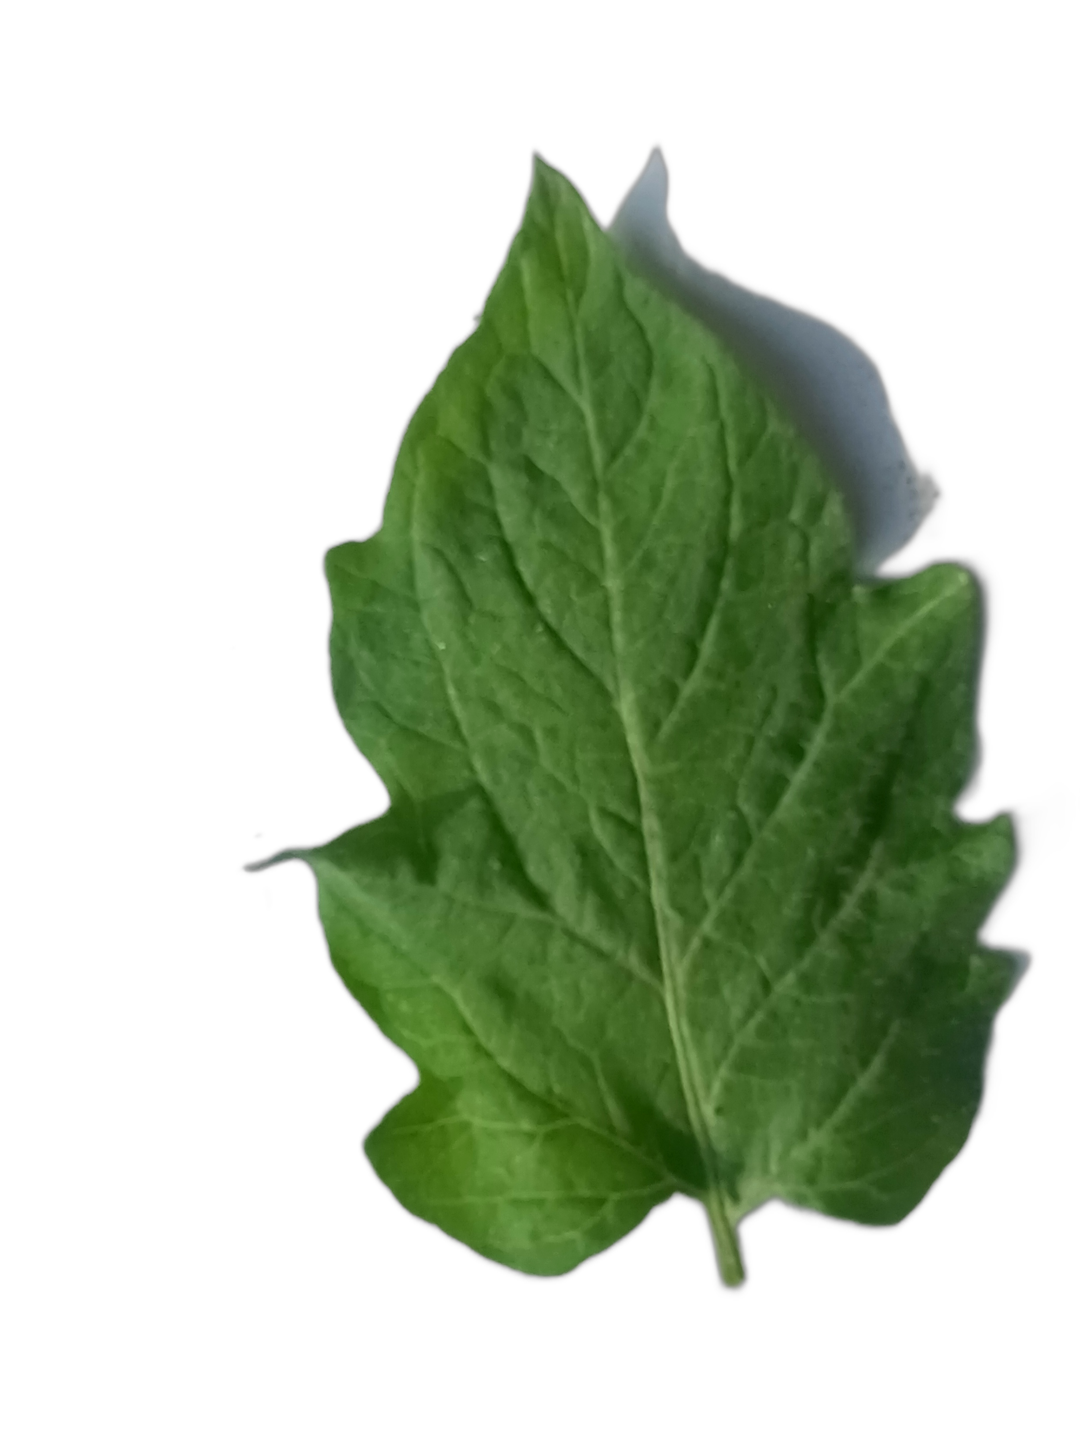
Crop: Tomato
Label: Healthy